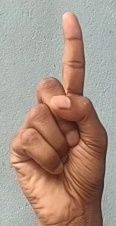
ASL sign: 1